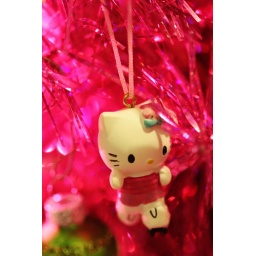
My pink mini tree has Hello Kitty ornaments on it and hangs out in our guest bedroom.